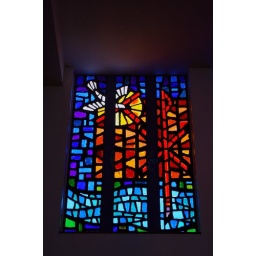
Baptism of Christ stained glass window at Our Lady of Lourdes Church in Raytown Mo